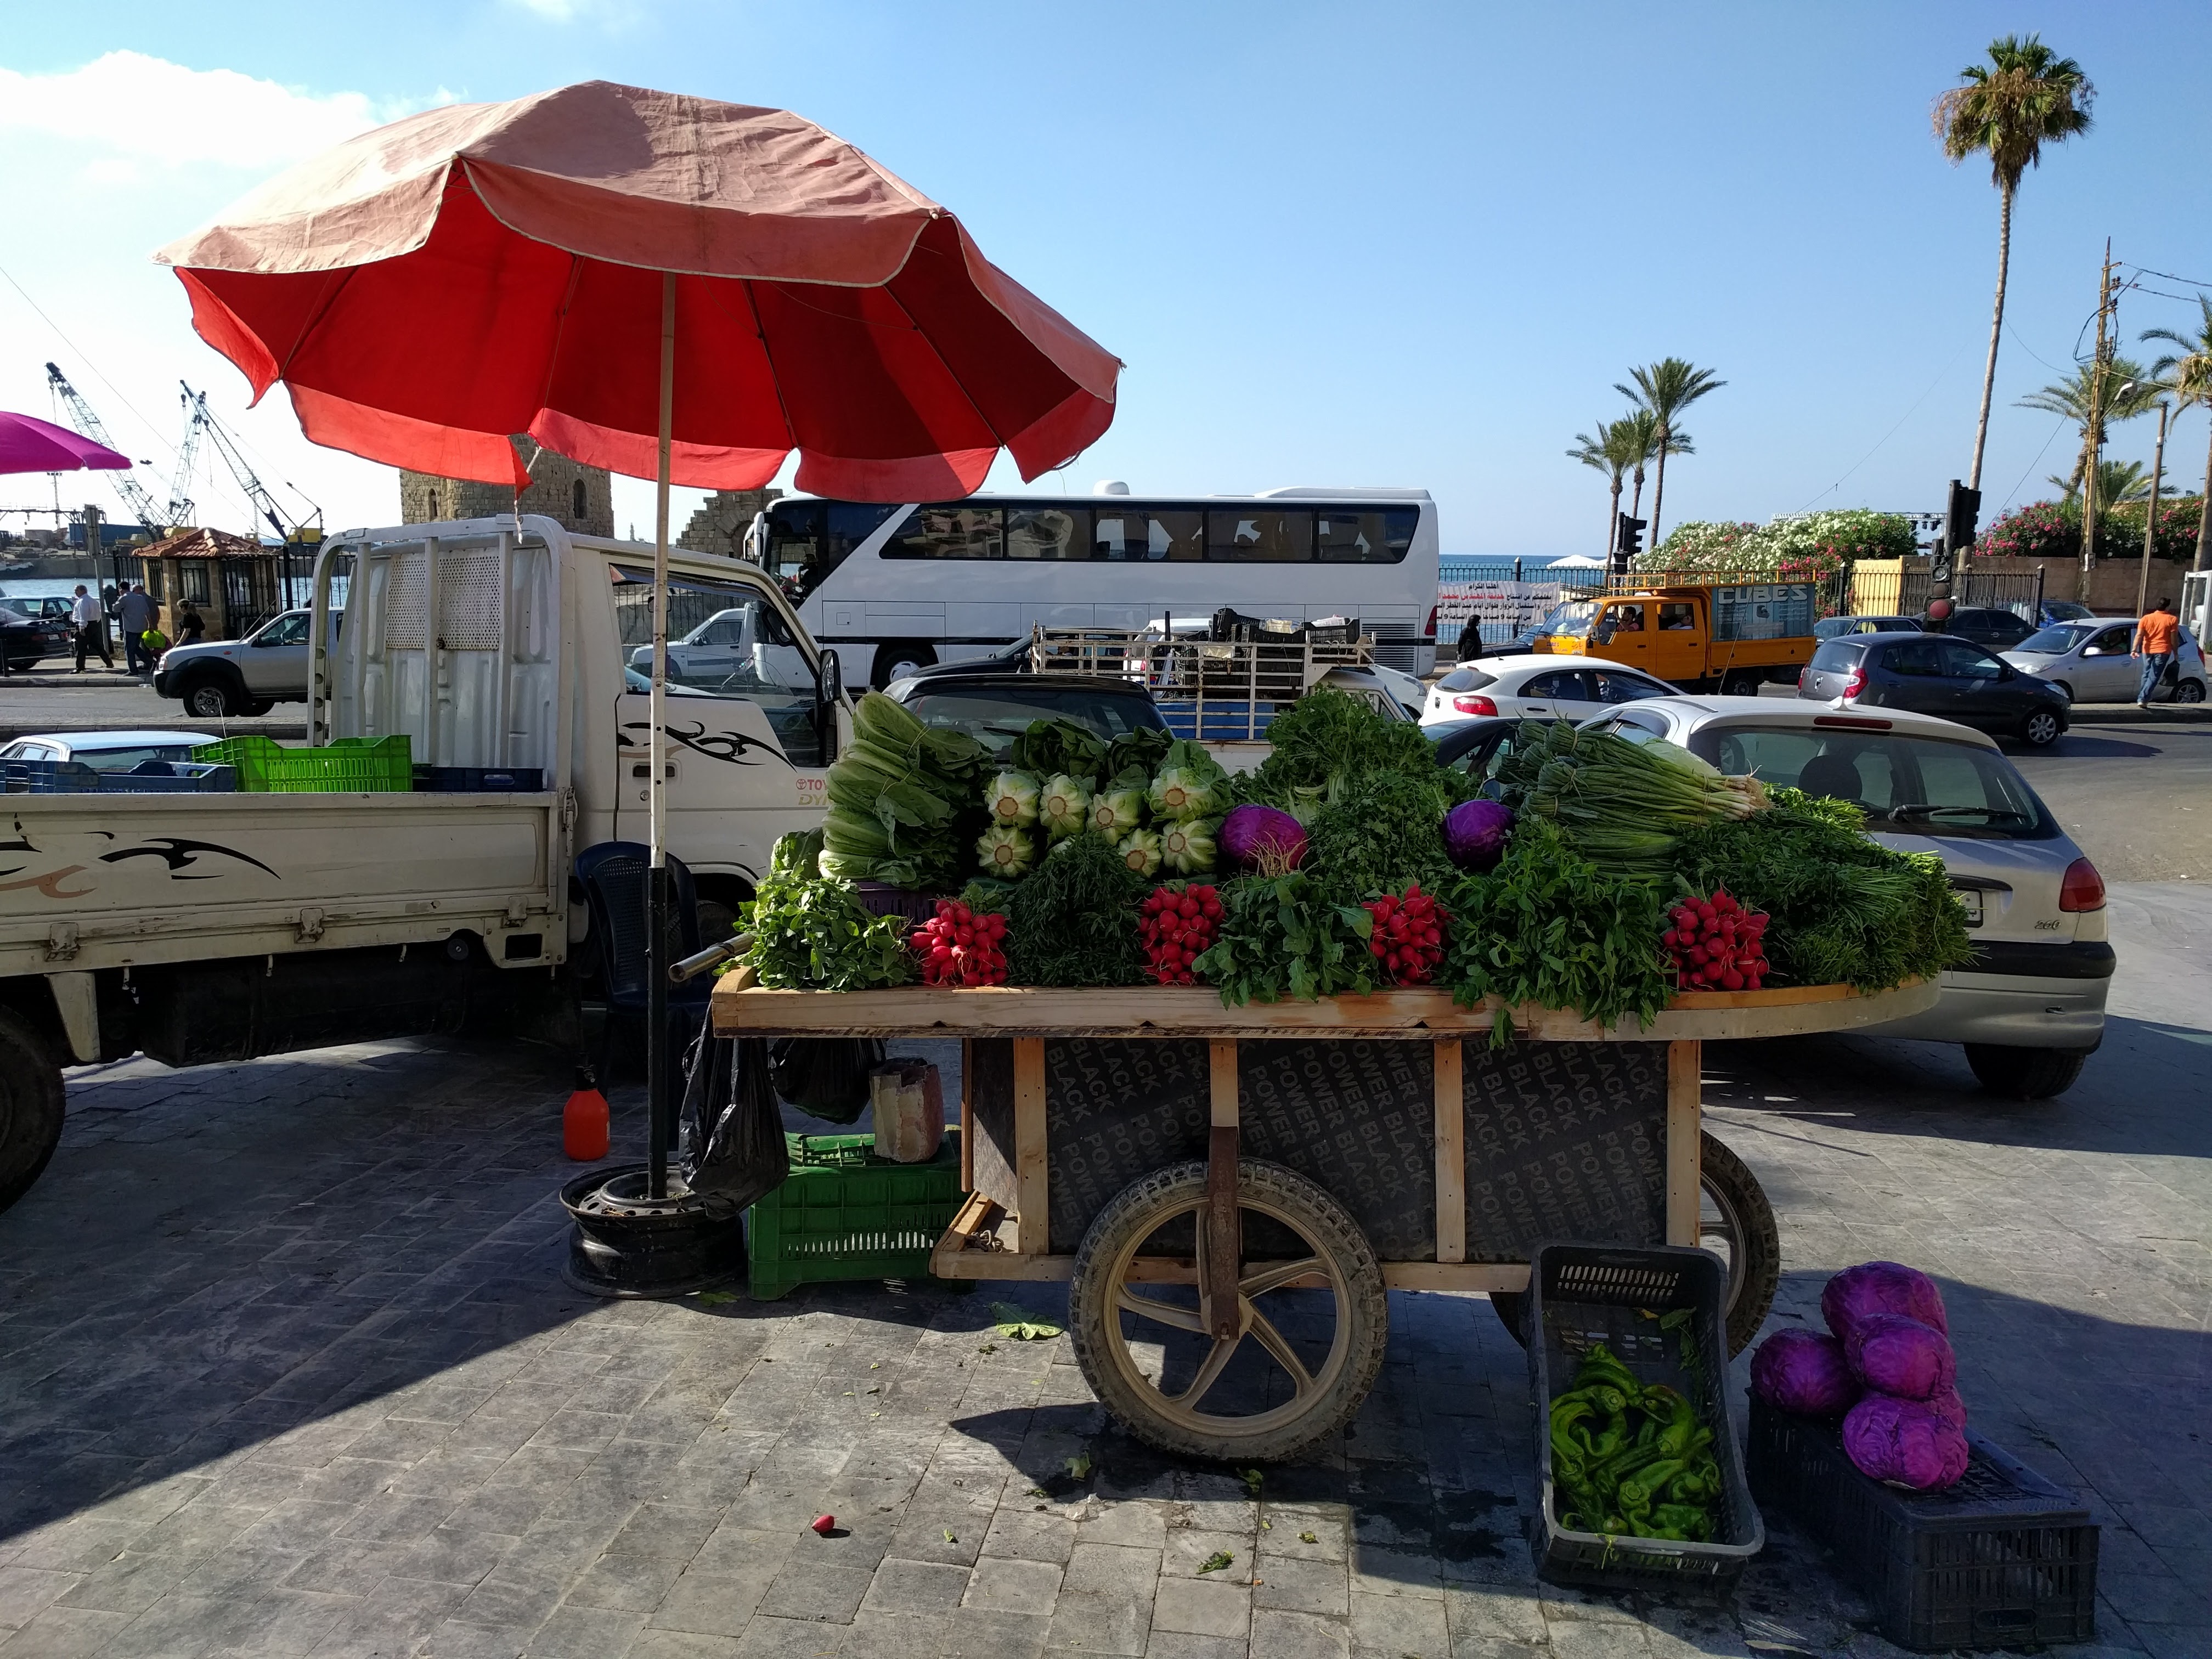
beach, town, restaurant, city, walkway, vacation, vehicle, market, public space, resort